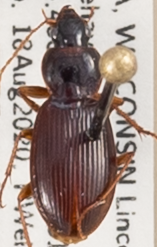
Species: Synuchus impunctatus
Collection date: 2020-08-18
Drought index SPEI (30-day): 0.226
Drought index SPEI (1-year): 2.09
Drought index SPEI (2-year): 2.09